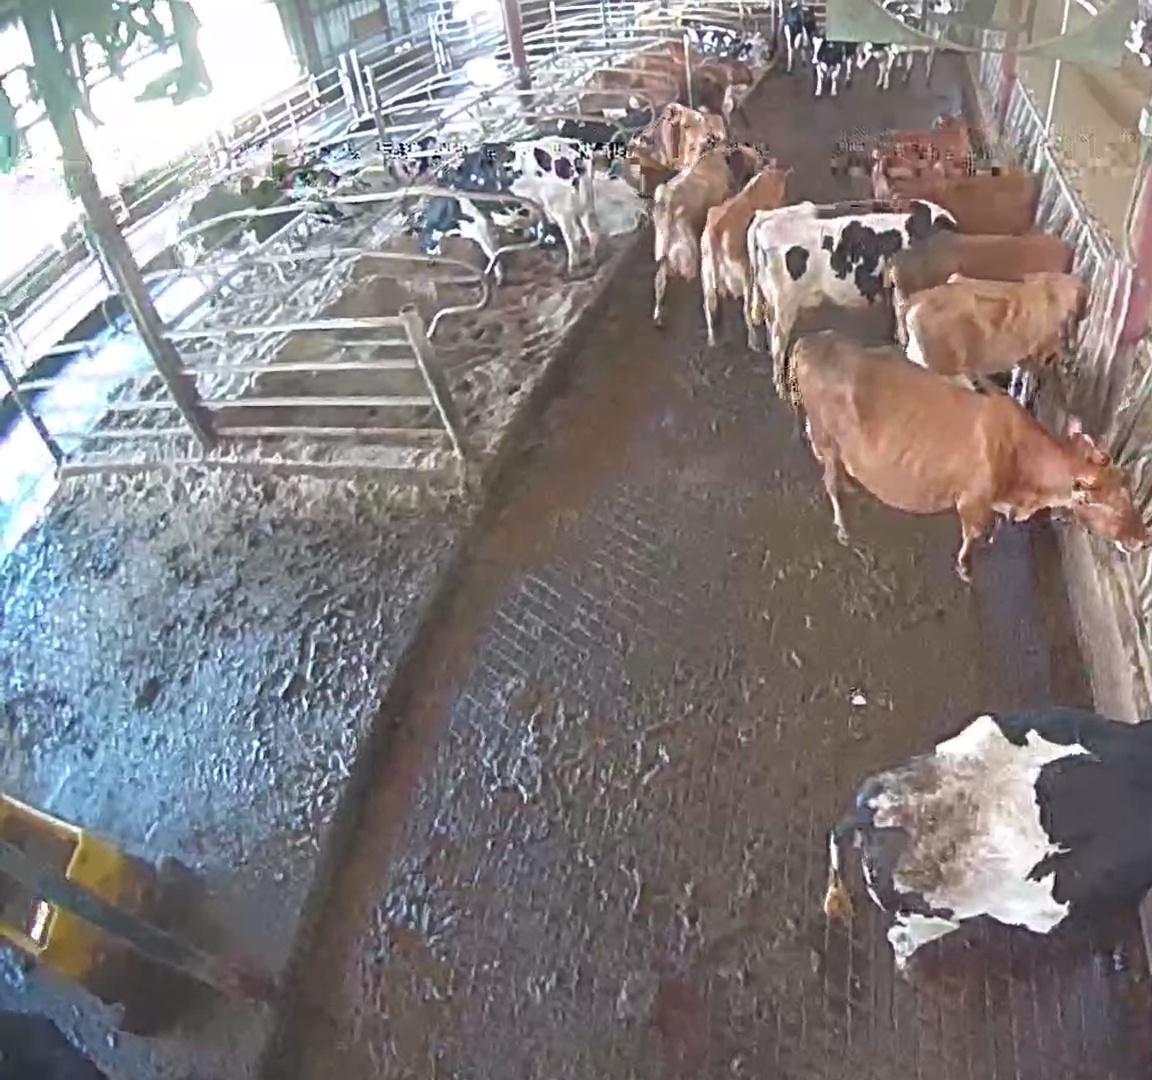
Number of cows: 16